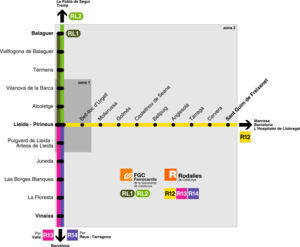
Carte du service de Rodalia de l'aire de Lérida
Rodalia de Lérida désigne les services de trains régionaux de Rodalies de Catalunya et les services de la ligne Lérida - La Pobla de Segur de FGC qui passent par les différentes villes de la province de Lérida et qui sont compris au Système Tarifaire Intégré du ATM Aire de Lérida.